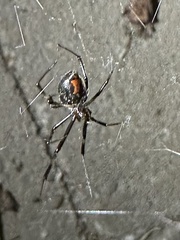
Species: Lactrodectus_hesperus